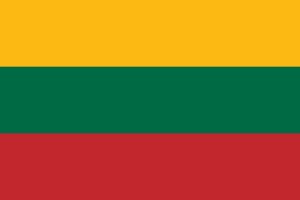
Litauens flag / Historie
Litauens flag (1918–40)
Det litauiske flag er en horisontal trikolore af gul, grøn og rød. Det blev vedtaget den 20. marts 1989, næsten to år før Litauens uafhængighed efter opløsningen af Sovjetunionen. Før genindførelsen, var flaget blevet anvendt fra 1918 til 1940, hvor Litauen blev optaget i og derefter annekteret af Sovjetunionen. Dette flag havde lysere farver. Efter Nazi-Tysklands besættelse, fra 1945 indtil 1989, var det Litauisk SSRs flag først af det almindeligt røde sovjetiske flag med navnet på republiken i hjørnet, senere blev ændret til et rødt flag med hvide og grønne striber i bunden. Den sidste ændring af det nuværende flag skete i 2004, da proportionerne blev ændret fra 1:2 til 3:5.